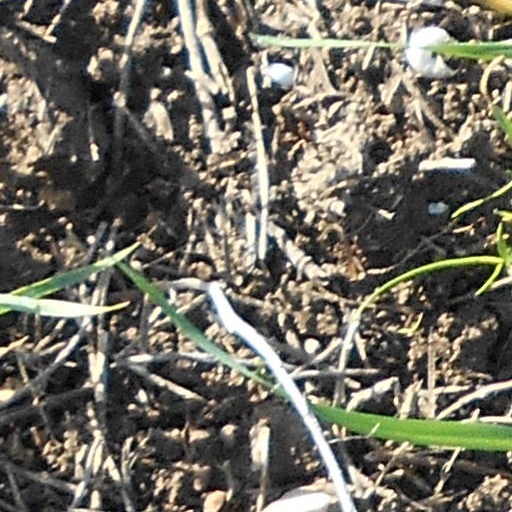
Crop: wheat